History of the Jews in Portugal

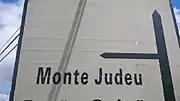
A road sign indicating a small Village in the Algarve called 'Monte Judeu', (in English 'Jewish Mount'), influenced by the Jews who lived in the region.

When Philip II of Spain succeeded to the crown of Portugal in 1580, Portuguese Jews there were increasingly under threat. Portuguese Jews, "Hebrews of the Portuguese Nation", migrated to cities outside Portugal, including Hamburg, Antwerp, and the Netherlands, especially Amsterdam, the "Dutch Jerusalem". Many had been successful merchants in Portugal and they established an international trading network in the Atlantic world in the seventeenth and eighteenth centuries.